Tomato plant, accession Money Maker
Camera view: bottom (45 deg); turntable rotation: 60 degrees
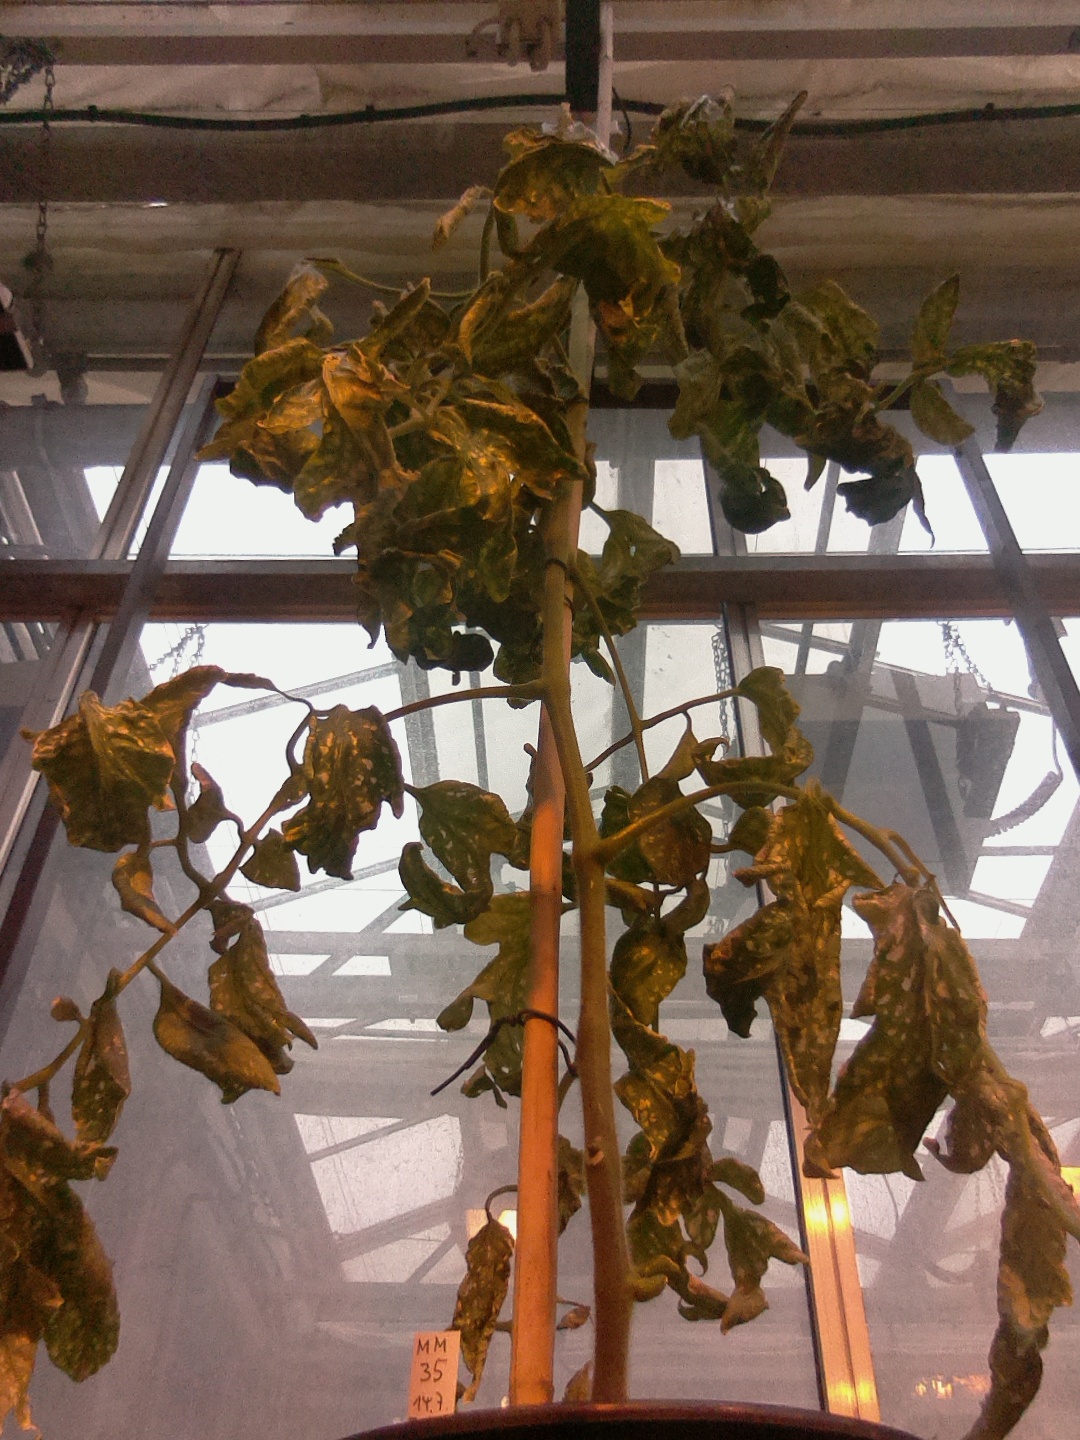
BBCH growth stage 52: 2 inflorescences visible